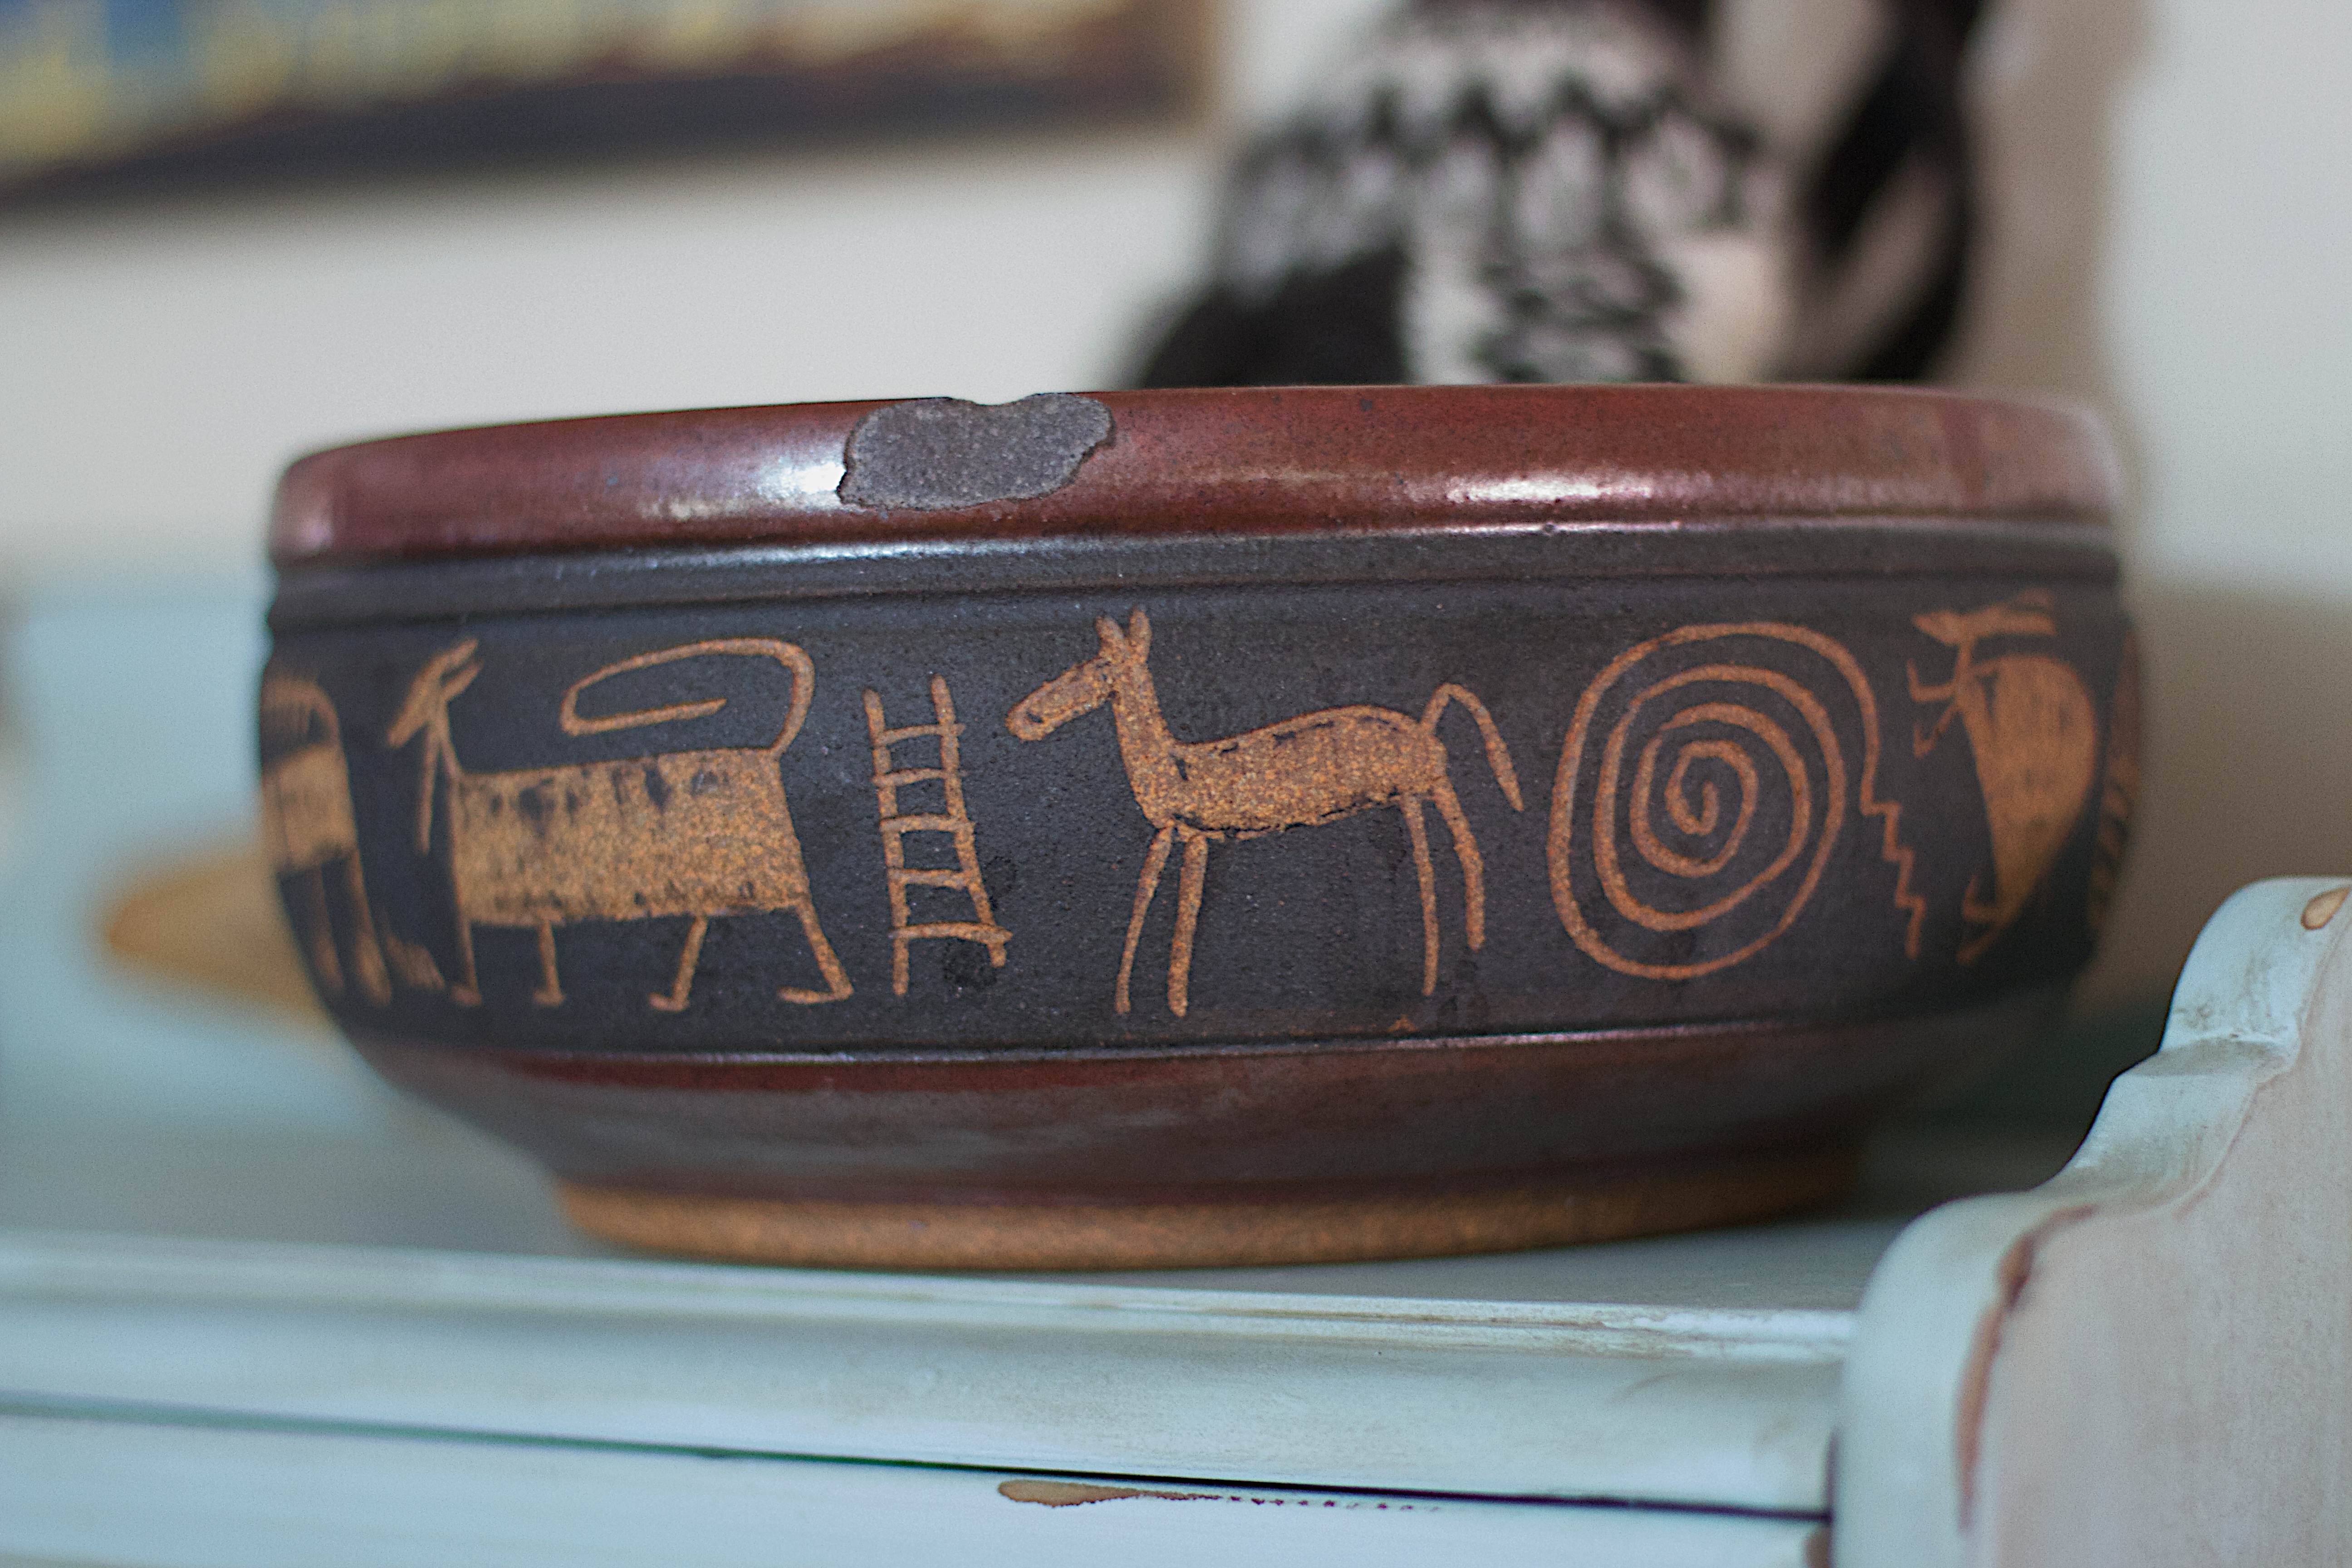
hand, brown, glasses, fashion accessory